P. Gopikumar

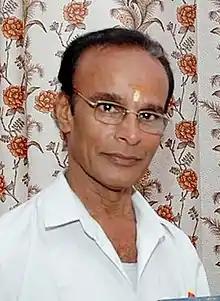

P. Gopikumar (12 July 1943 - 19 October 2020) was a Malayalam film director.